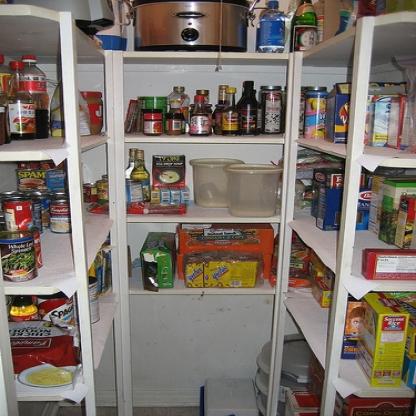
Scene: Indoor